The Best Democracy Money Can Buy

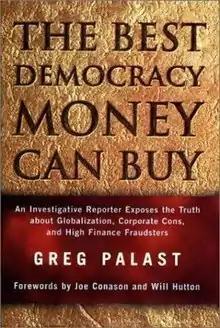

The Best Democracy Money Can Buy: An Investigative Reporter Exposes the Truth about Globalization, Corporate Cons, and High Finance Fraudsters is a 2002 book by investigative journalist Greg Palast. It is about corporate corruption, global capitalism, environmental destruction, third world exploitation, freedom of speech and political corruption, and the United States presidential election of 2000. Palast used the book as the basis for his 2004 documentary film "Bush Family Fortunes".